Pyrobombus

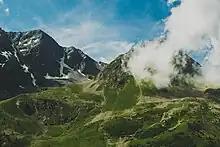
High lands and open fields in the French Alps are locations bees would build nests.

"P. brodmannicus" are found in higher altitudes like the French Alps. Although it forages on a variety of plants, the "P. brodmannicus" bees in Caucasia specialise in the Boraginaceae in which the numbers are low.